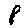
Label: 8